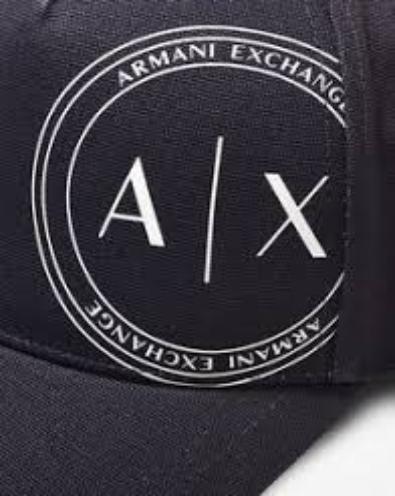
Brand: Armani Exchange
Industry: Clothes